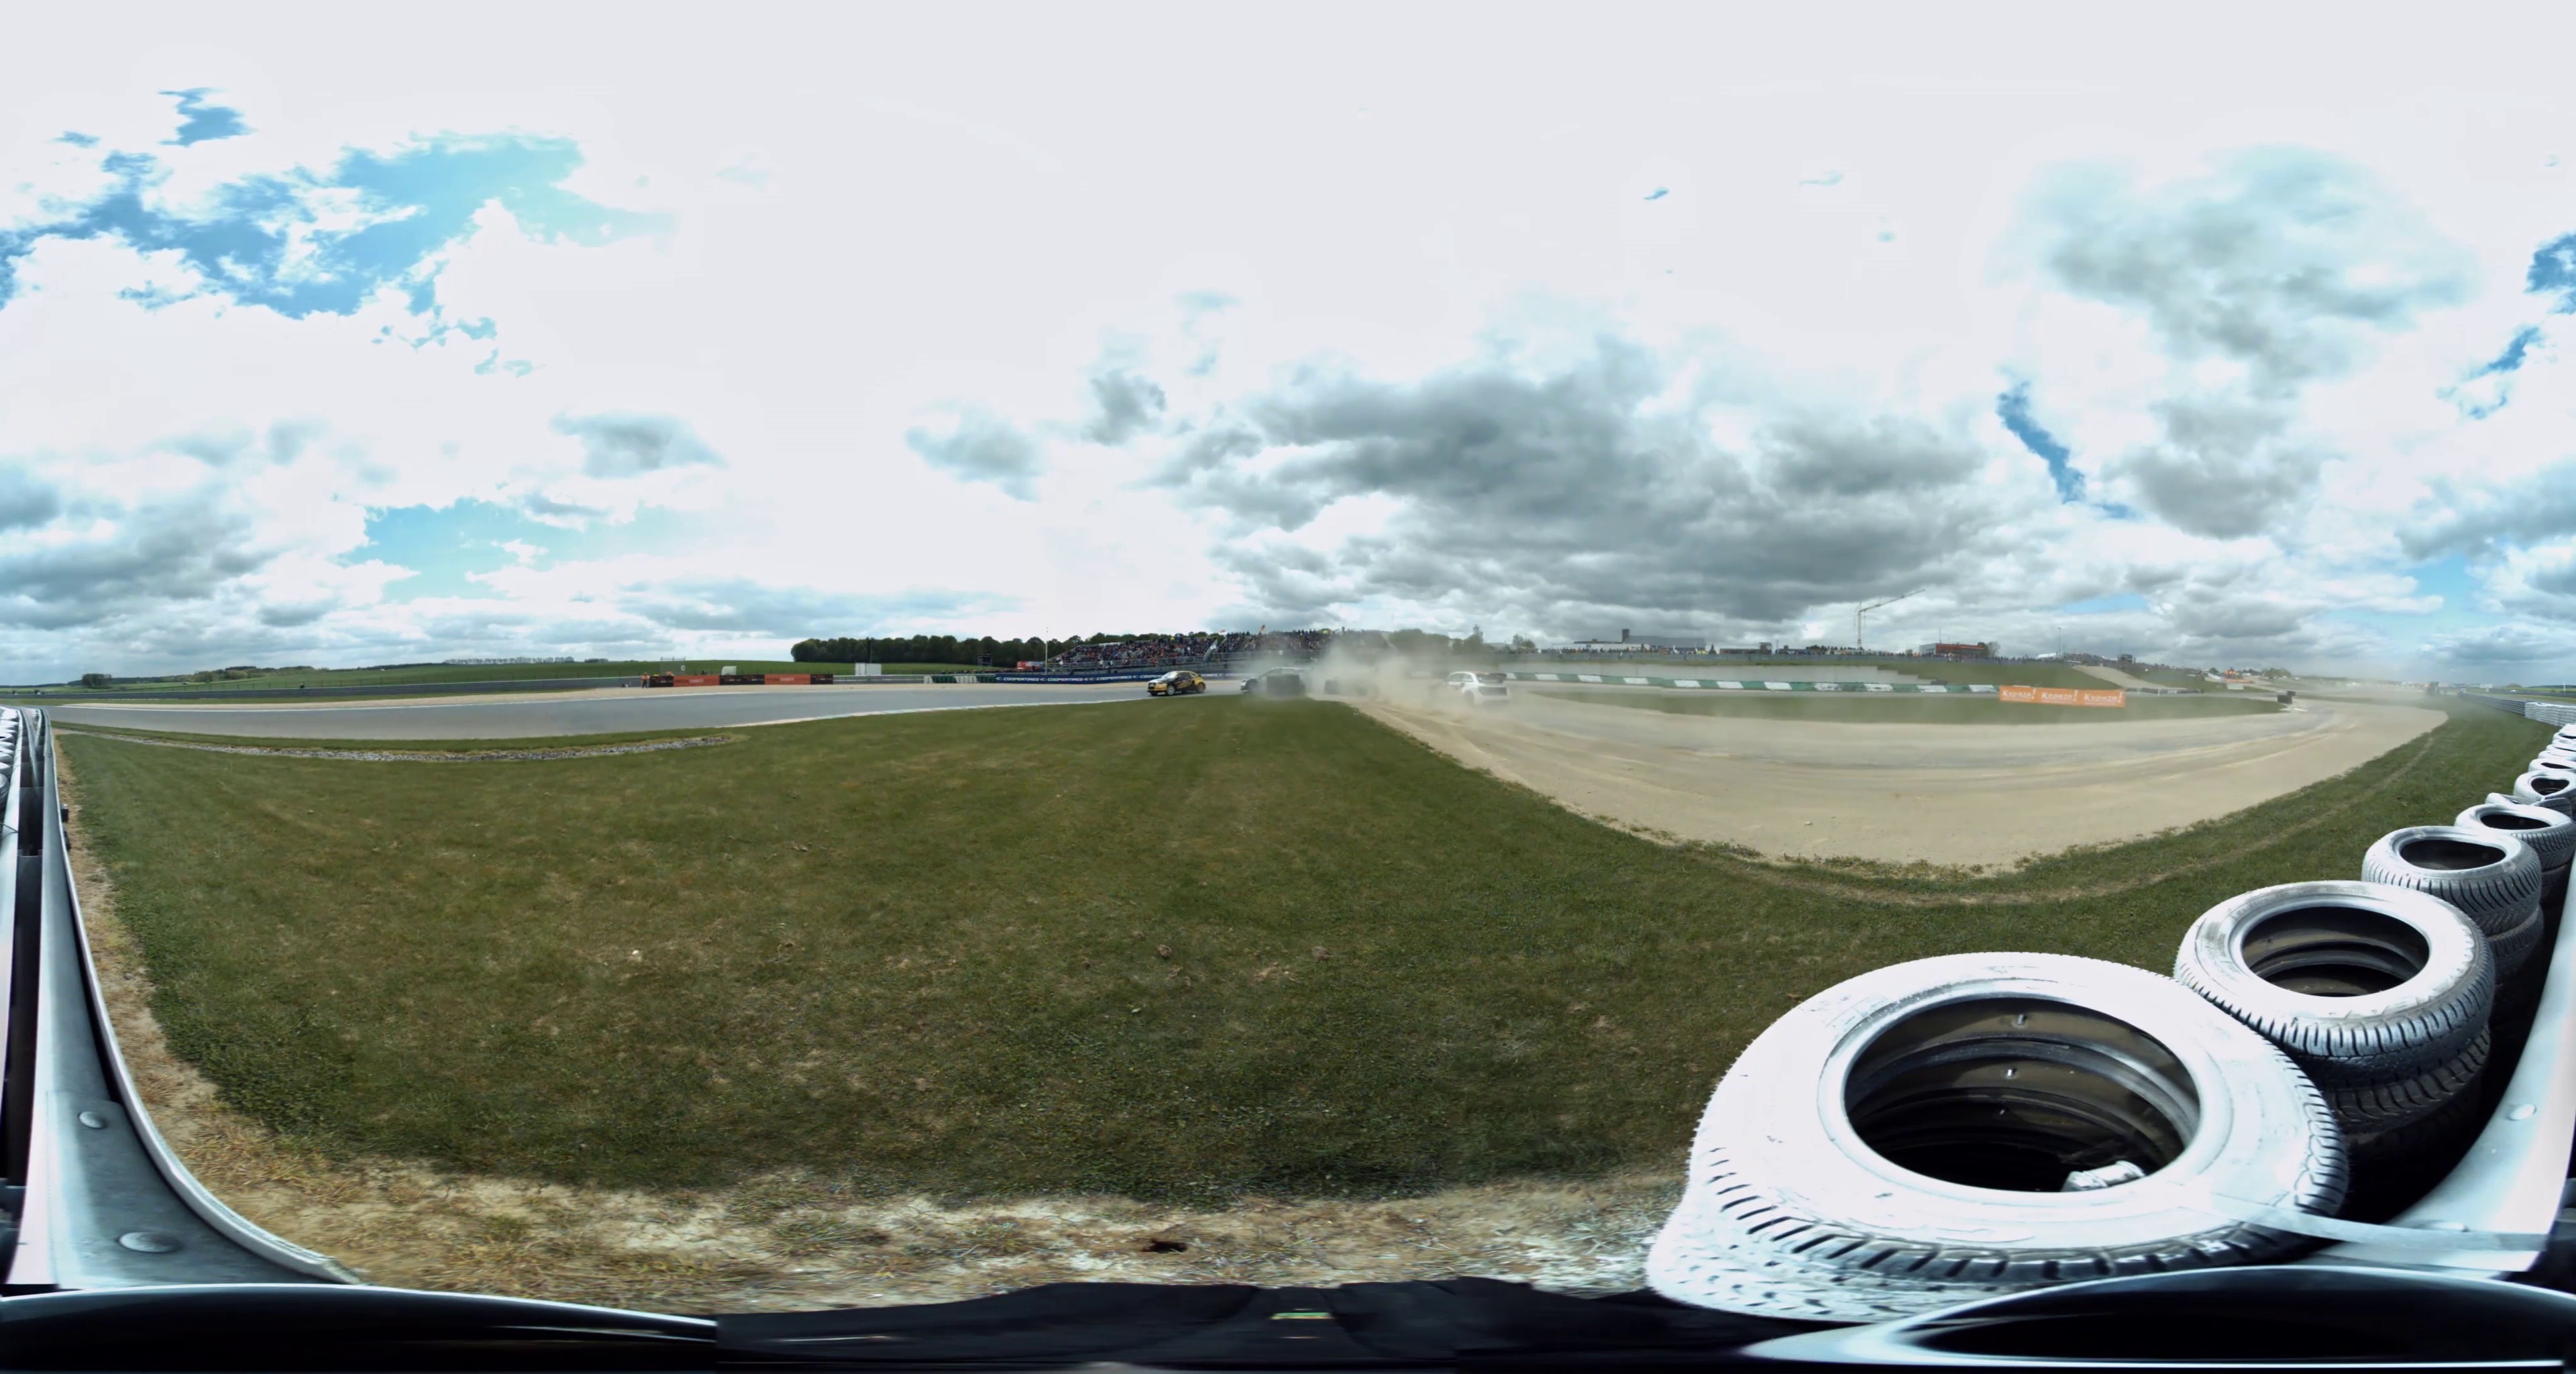
Referred object: Yellow and black car

Referred object: turn right to see the stacked white tires by the barrier

Referred object: the large white tire opposite the racetrack